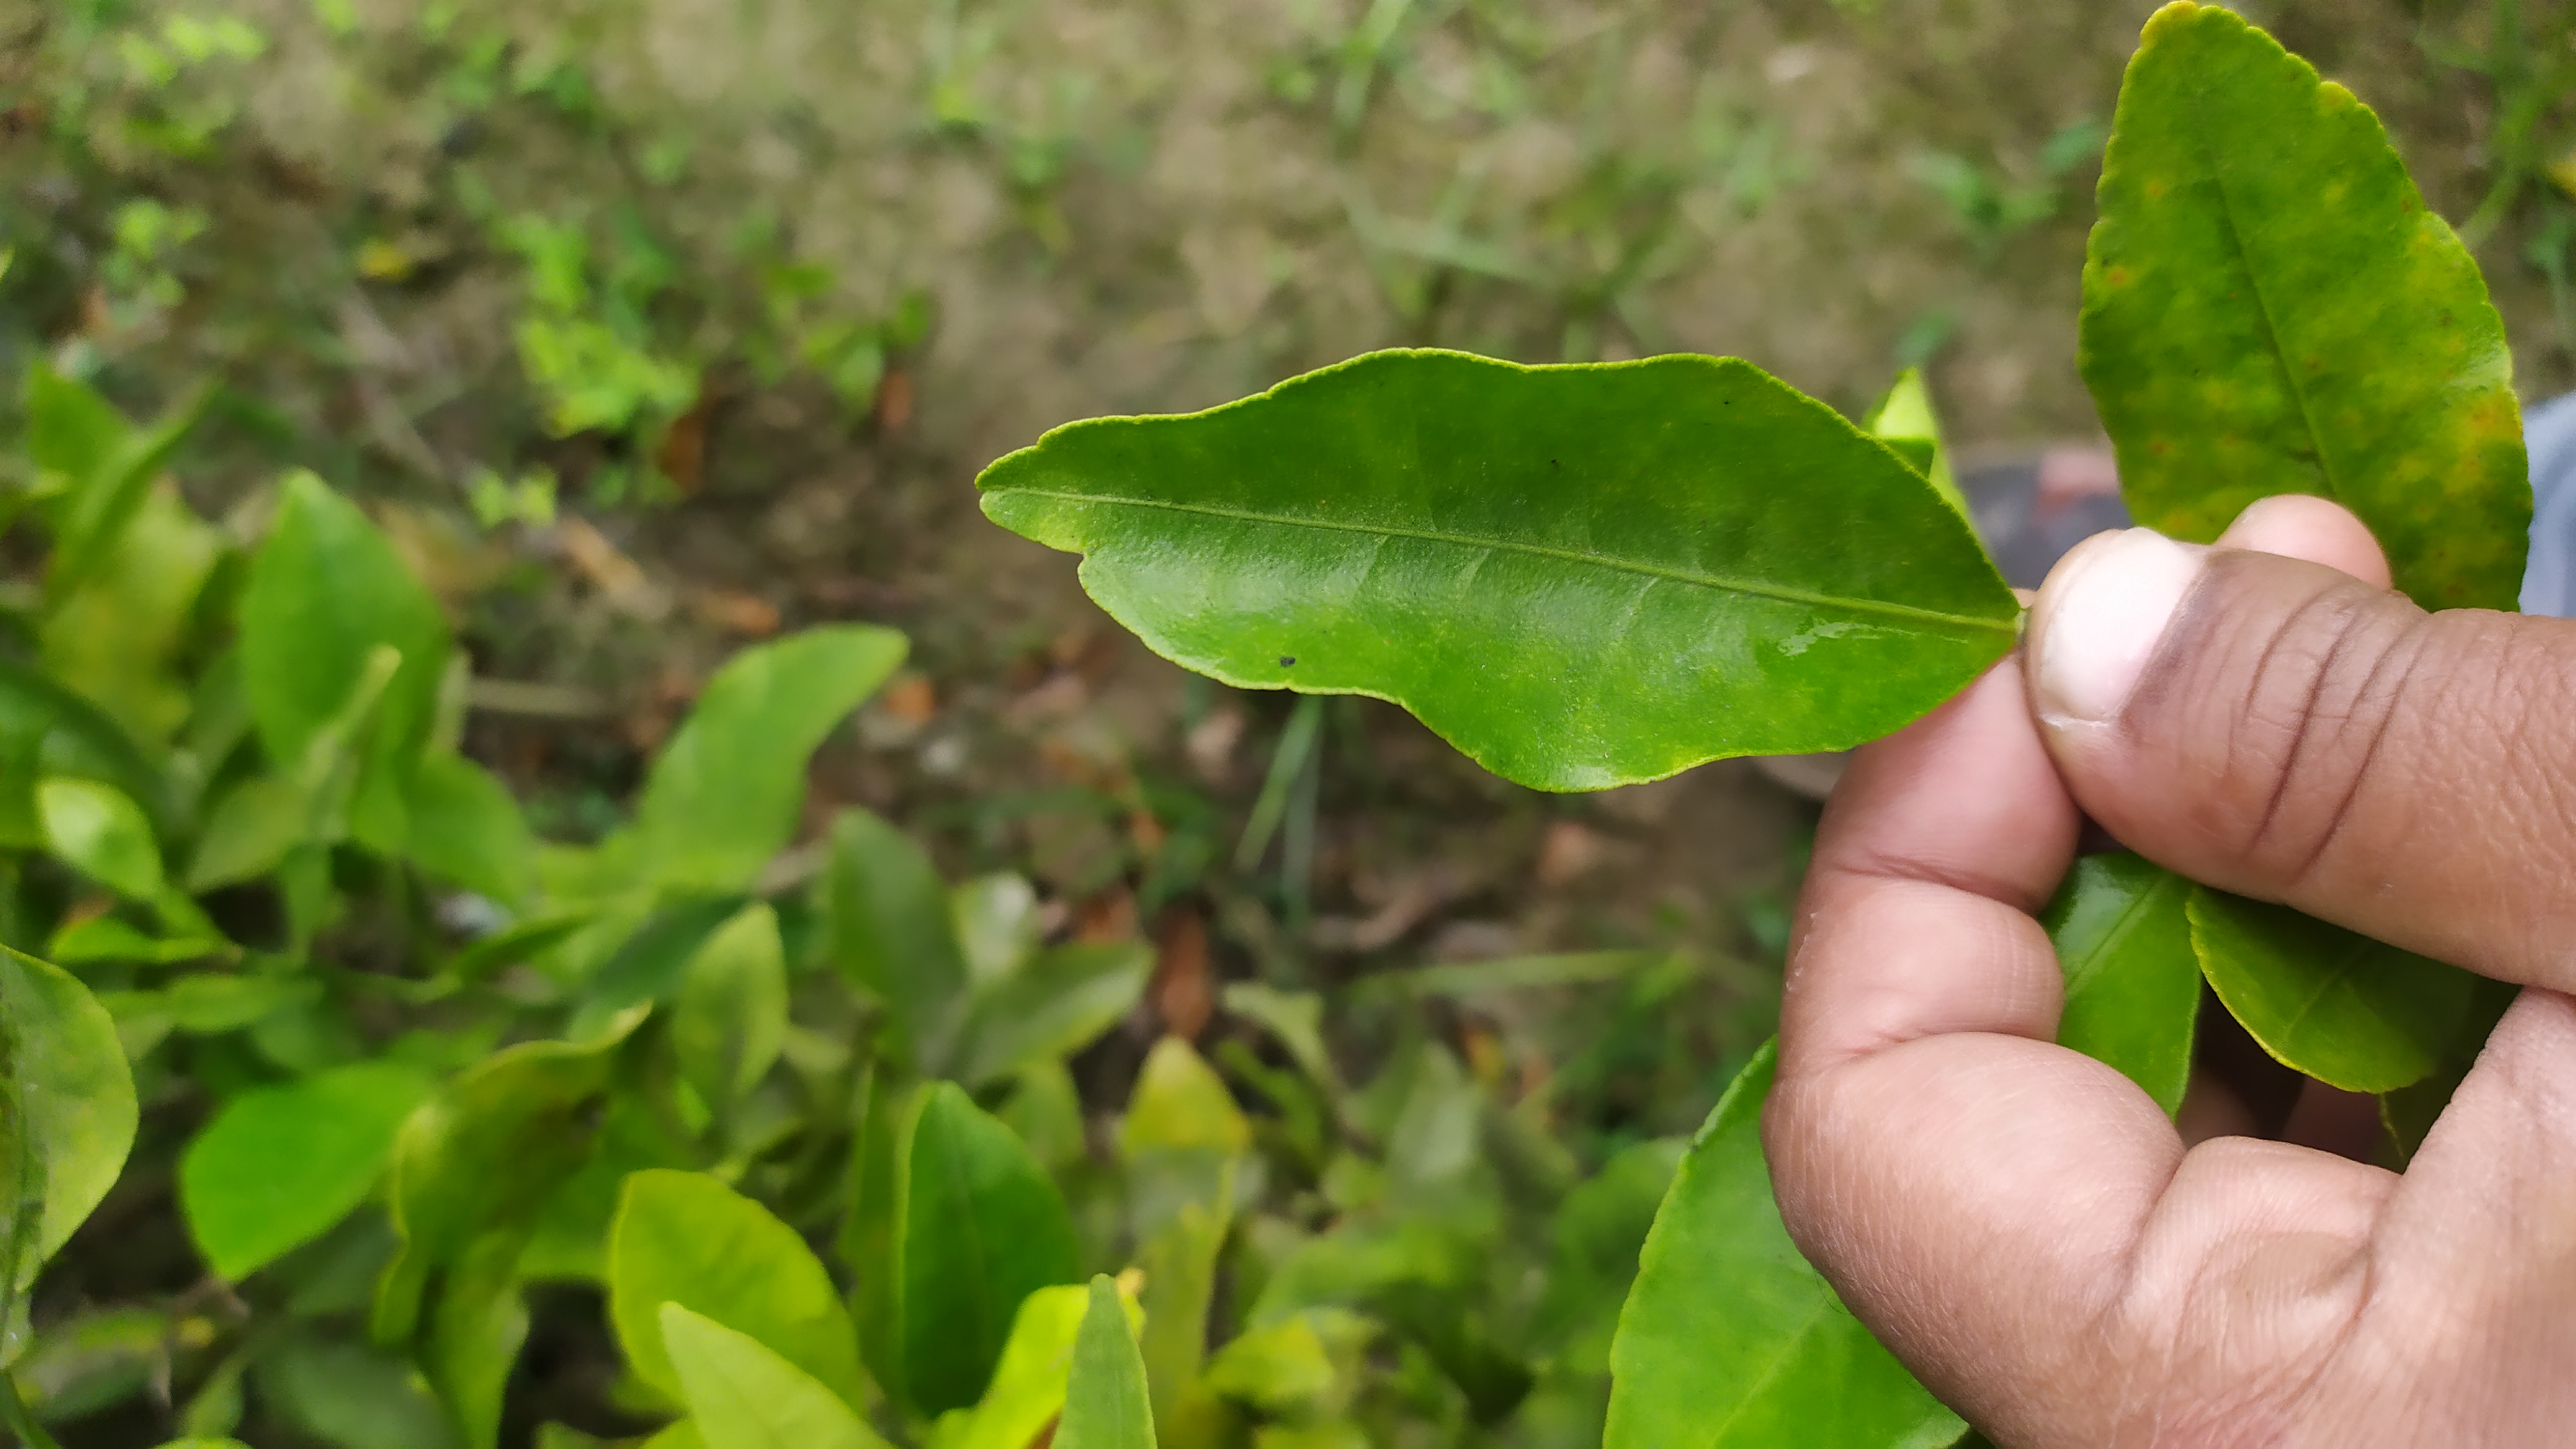
Mandarin leaf variety: Darjeling